Francisco Coronel Navarro

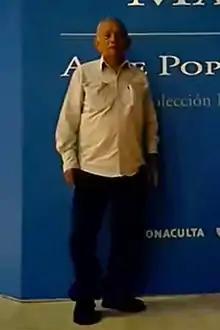
Francisco Coronel on 2016.

Francisco Coronel Navarro (b. 1941) is a Mexican artisan who work in lacquer ware and the revival of using gold leaf in this craft earned him the National Prize for Arts and Sciences in Mexico, among other recognitions. He was born in a very poor family in Olinalá, Guerrero, a town noted for its history with gold and lacquer work. Beginning at age seven, he created lacquer pieces for sale, reintroducing gold leaf into his works in the 1970s. His work has been exhibited in Mexico and the United States, with two pieces made as gifts for Queen Elizabeth II and Pope John Paul II.